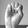
ASL letter: E